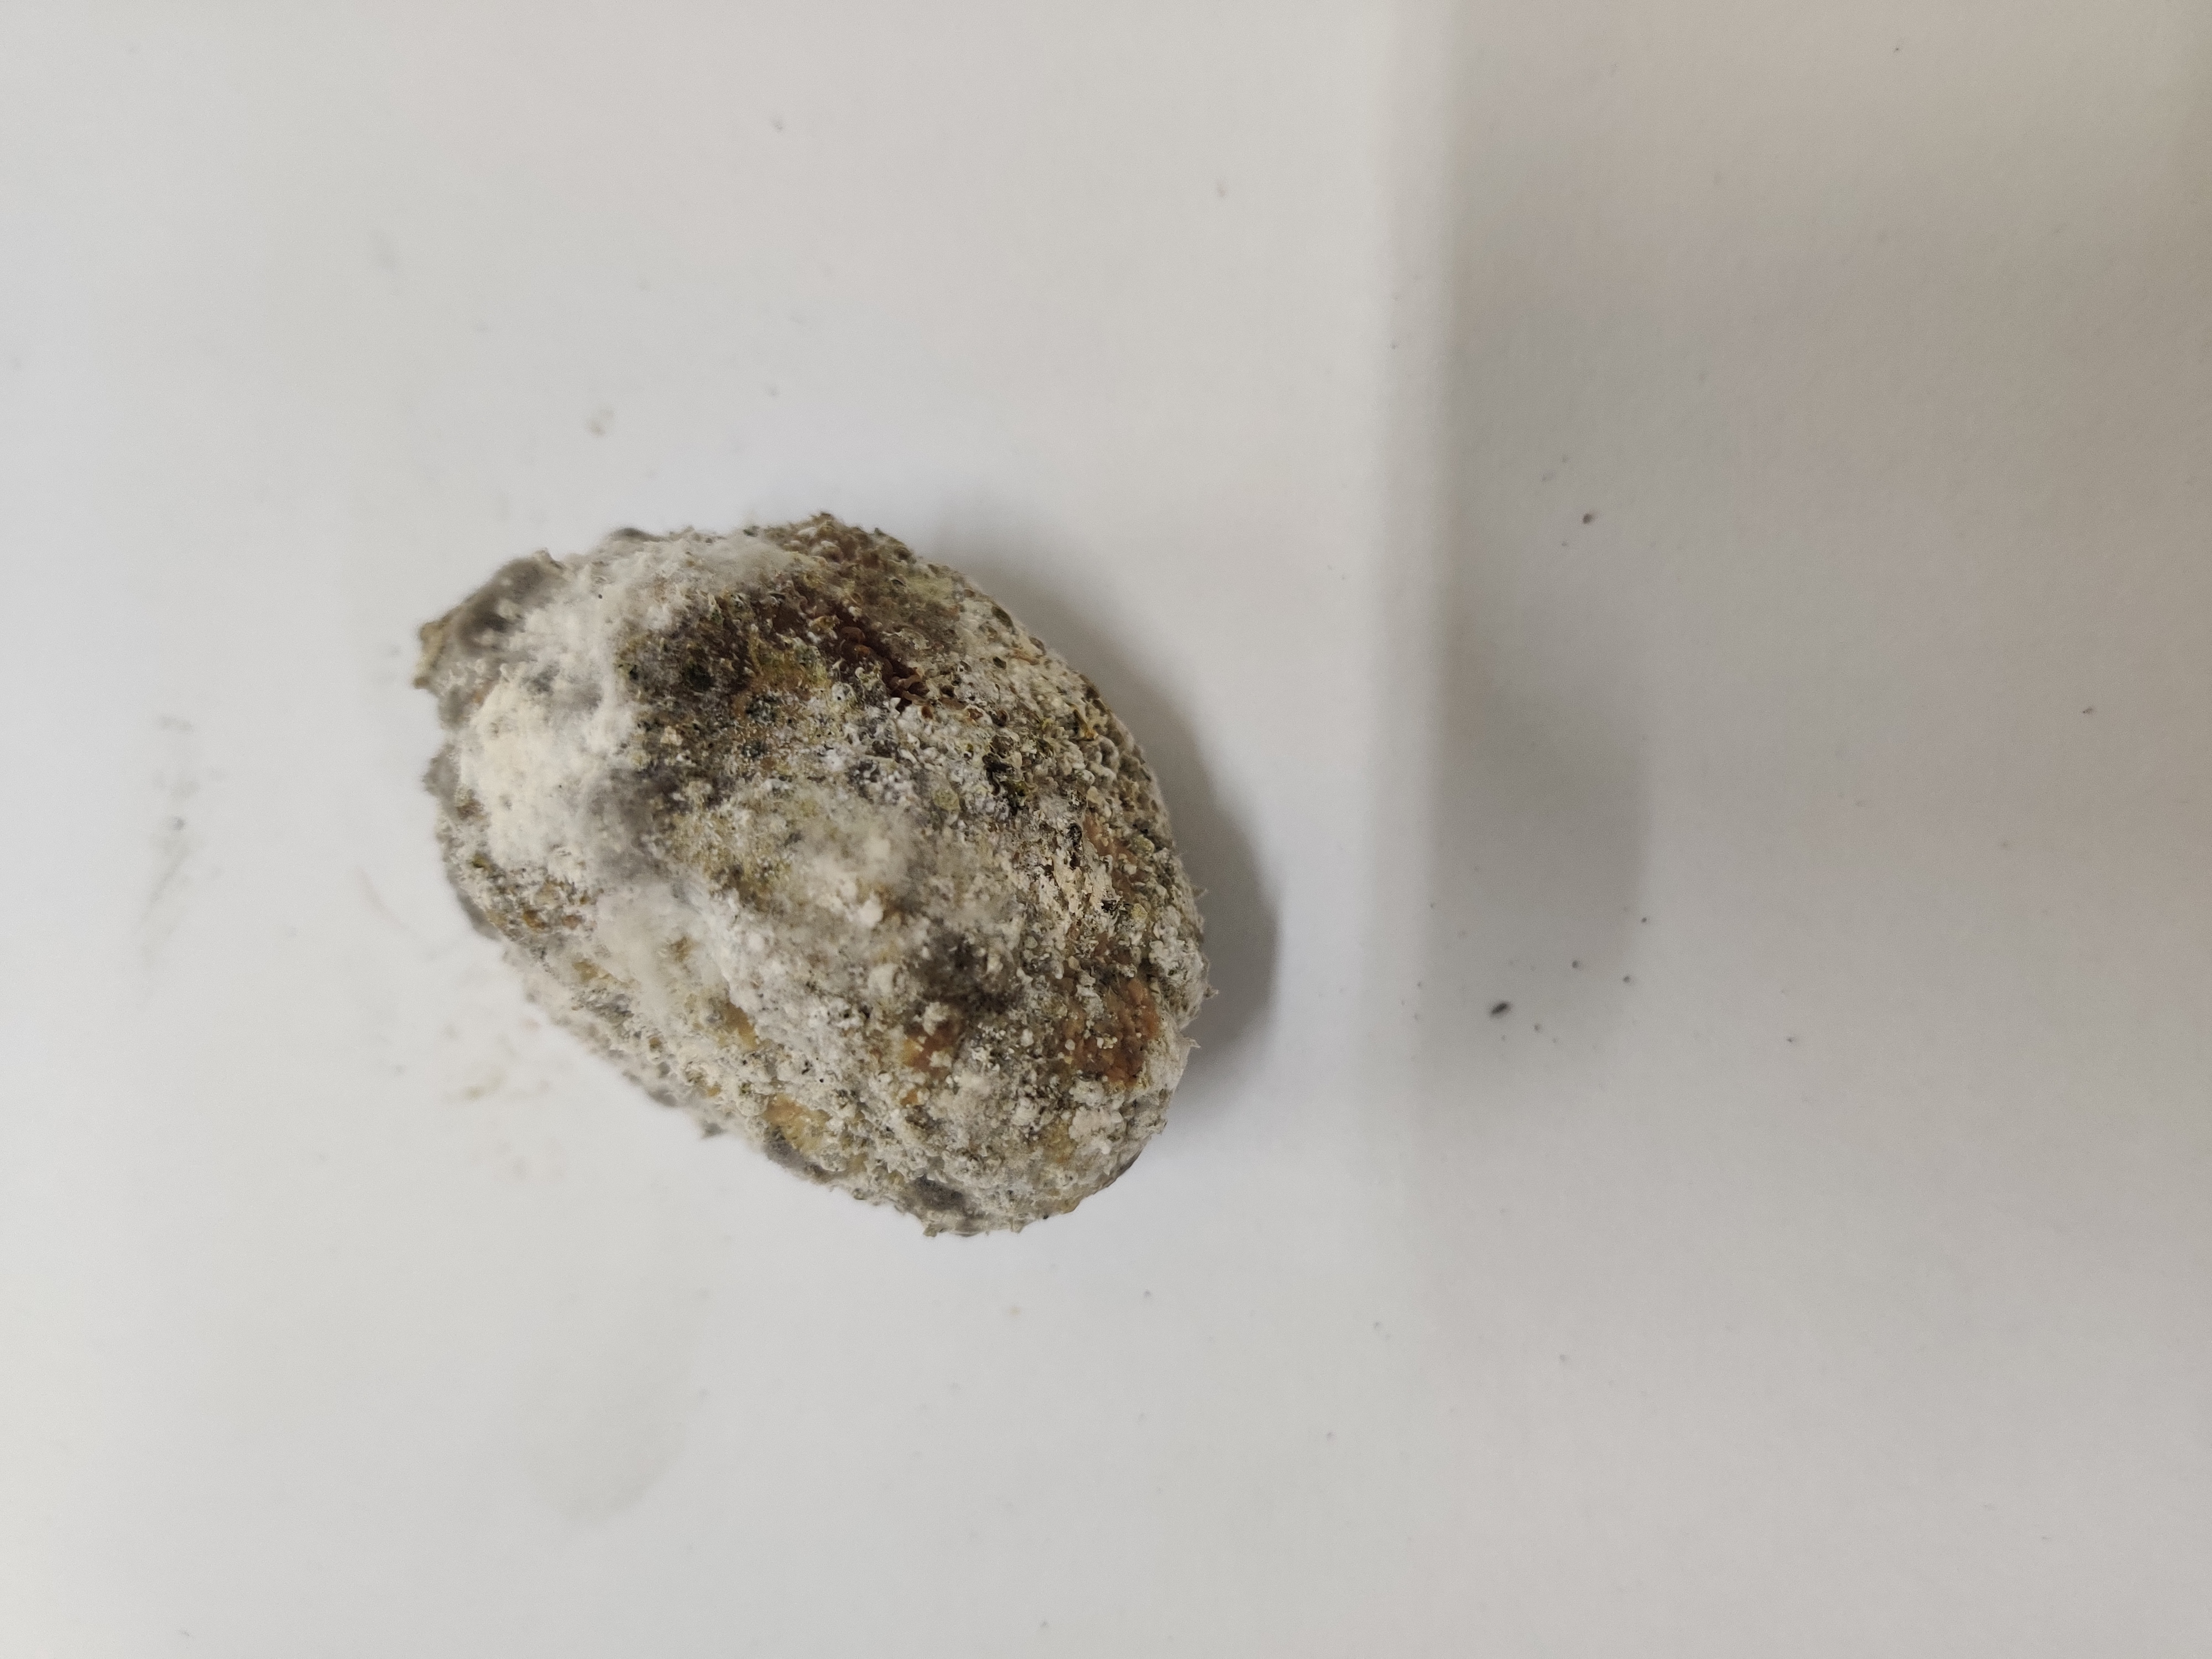
Crop: Spiny Gourd
Condition: Damaged